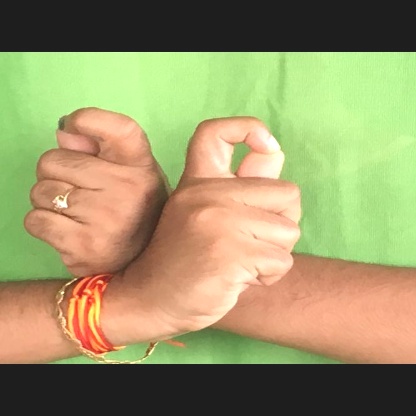
Mudra: Berunda